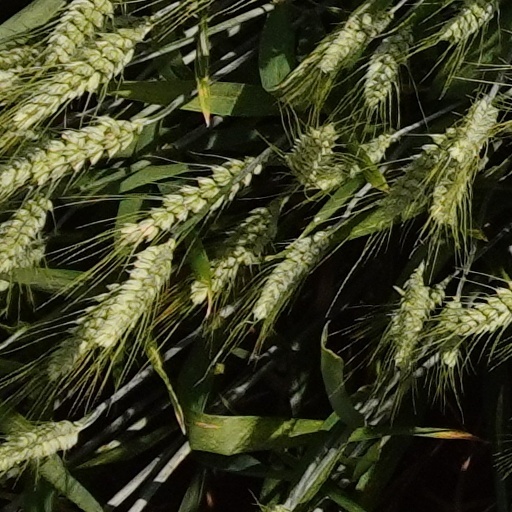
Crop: wheat